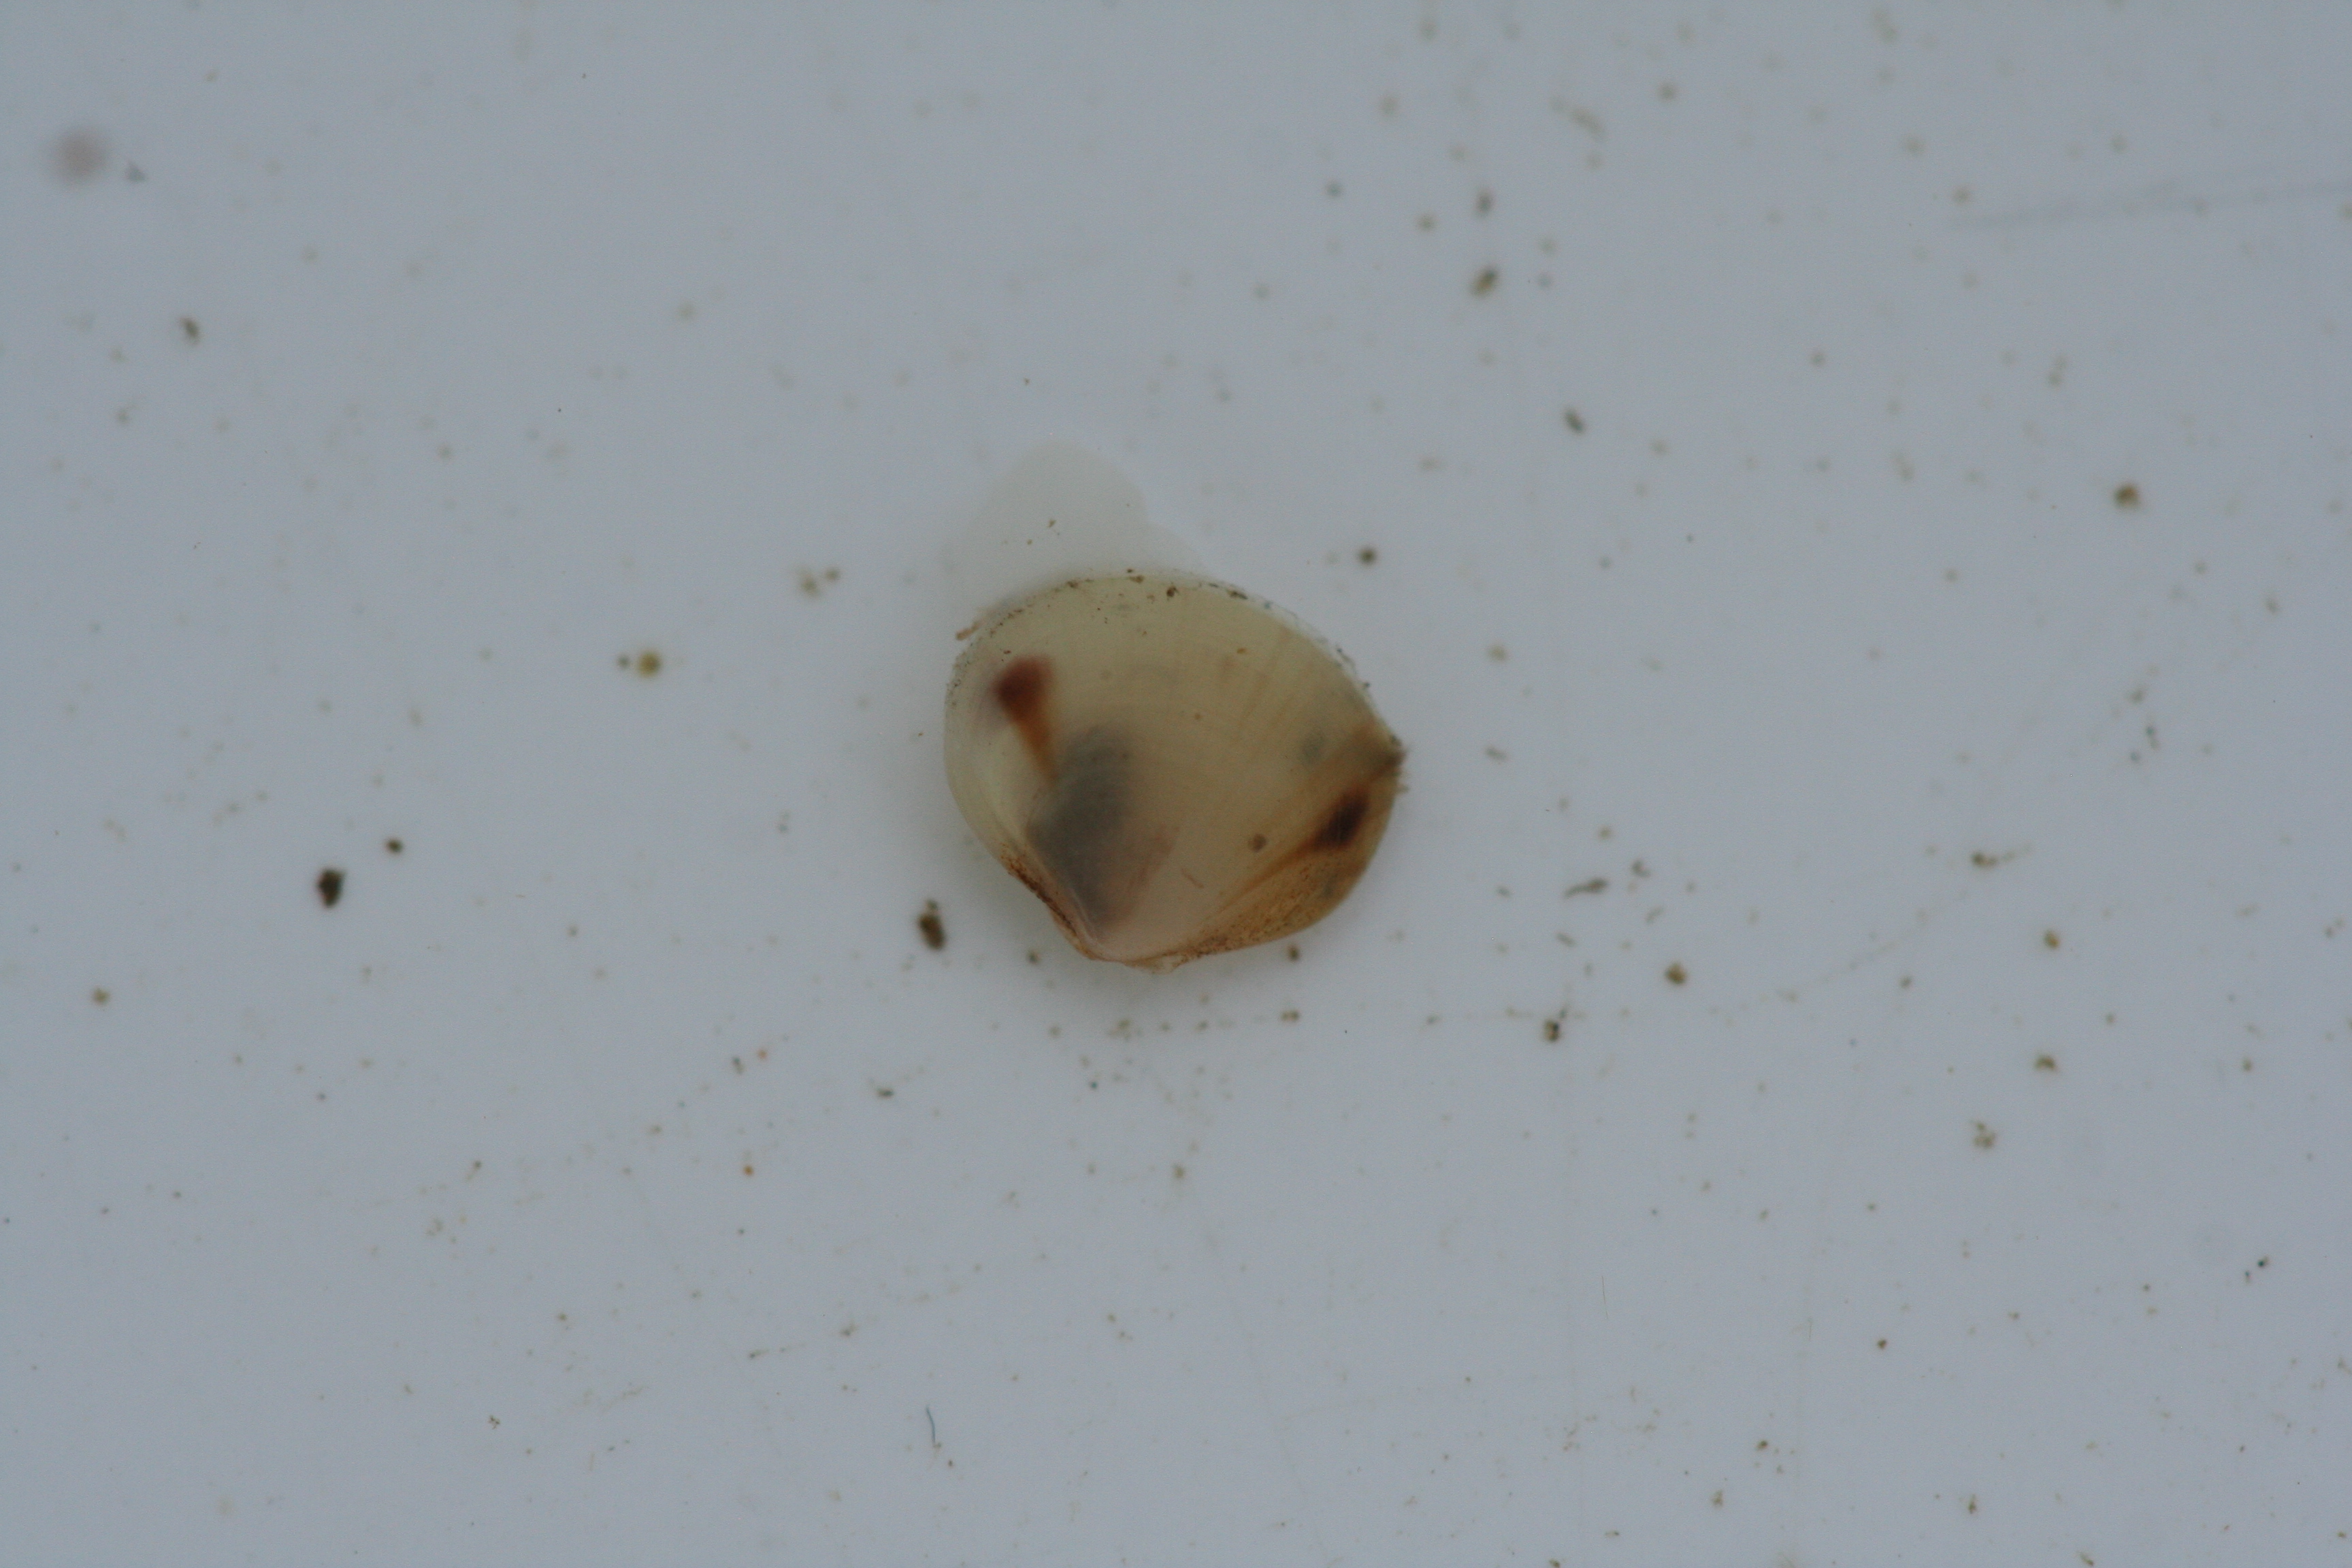
Macroinvertebrate group: snails_clams_mussels